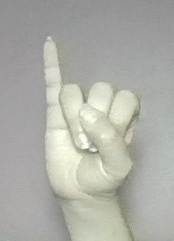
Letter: meem